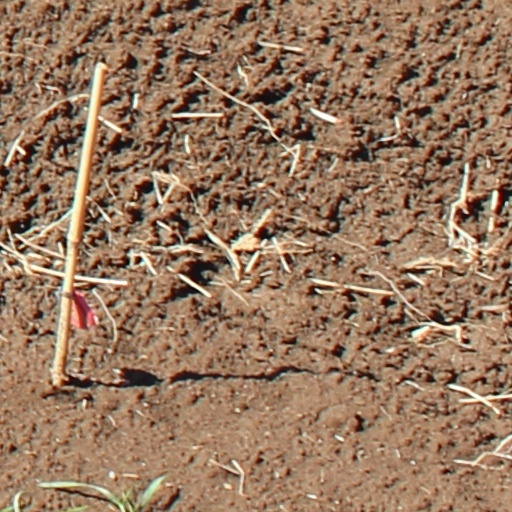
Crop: wheat